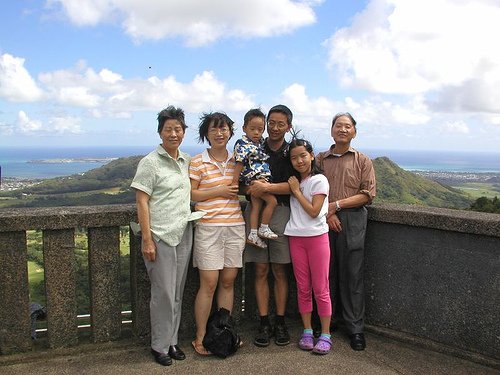
Label: not_food